Vladimir Dolgikh

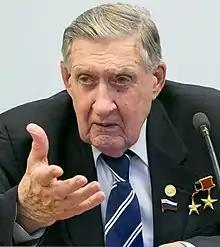
Dolgikh in 2016

Vladimir Ivanovich Dolgikh (5 December 1924 – 8 October 2020) was a Russian politician who was head of the Metallurgical Department of the Central Committee Secretariat of the Communist Party of the Soviet Union. He was a candidate member (non-voting) of the Politburo from 1982 to 1988.